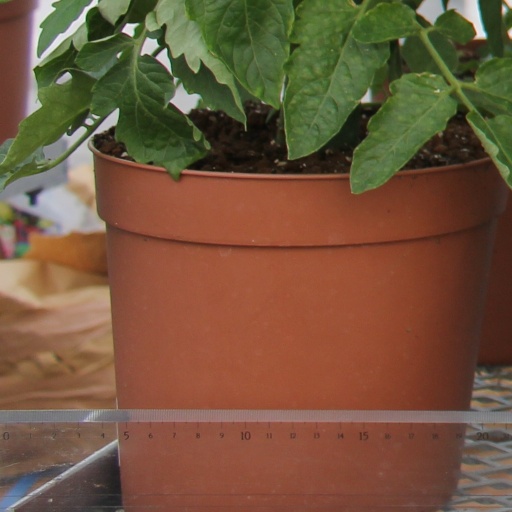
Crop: tomato